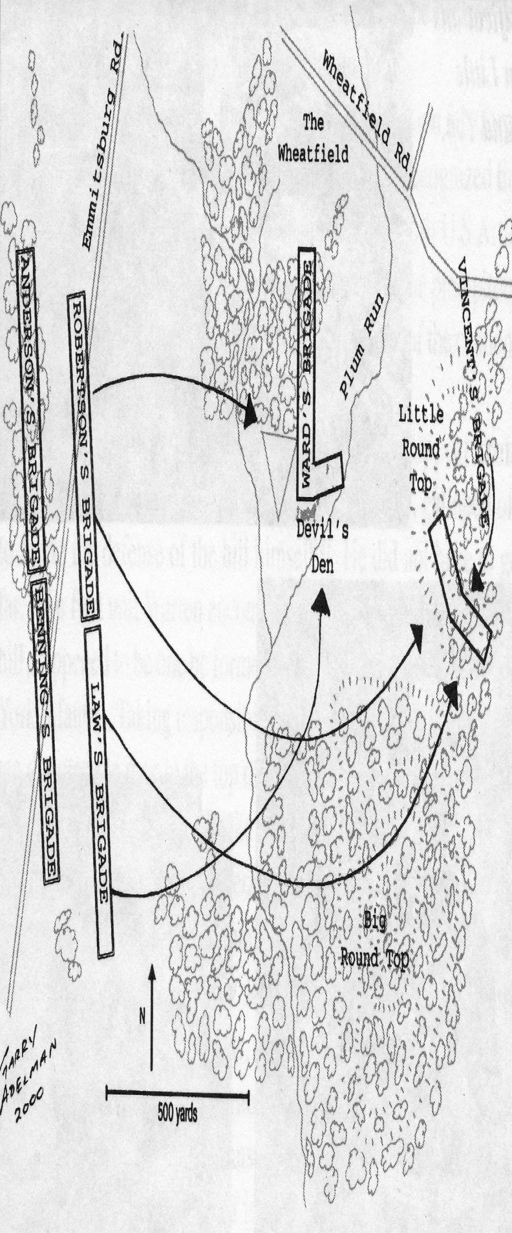
map showing the approach of country